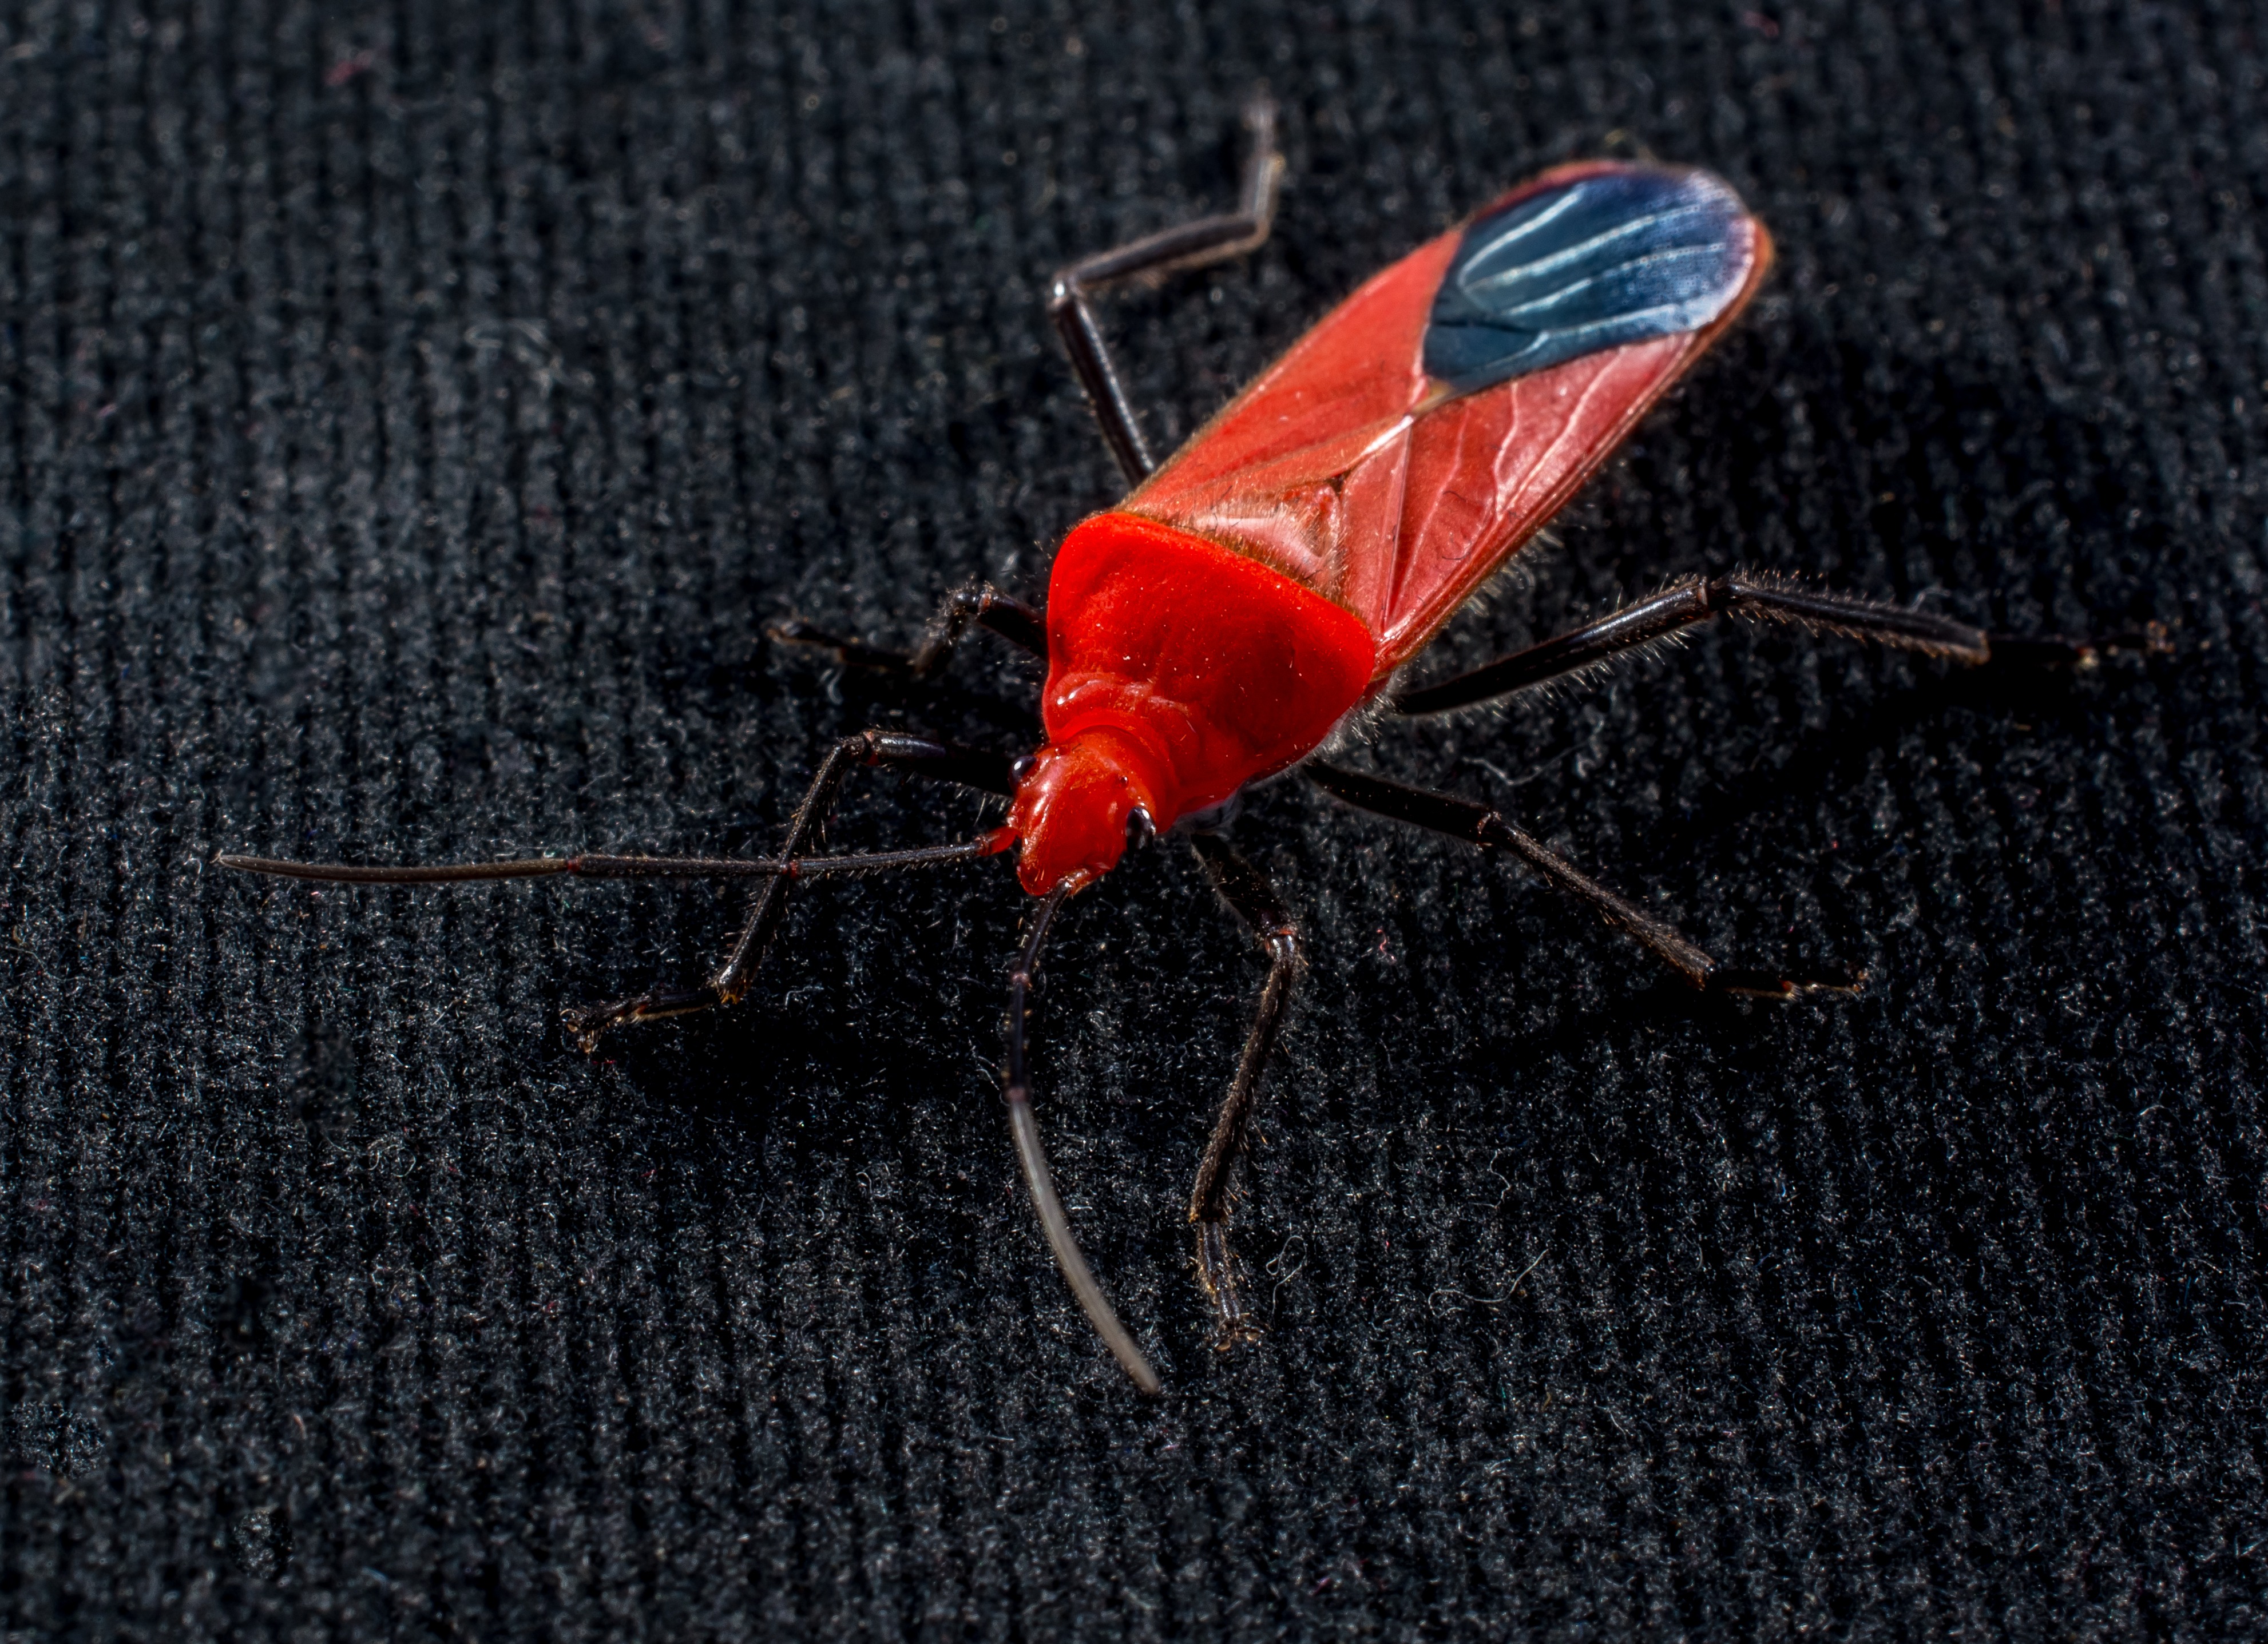
wing, photography, leaf, red, insect, macro, moth, fauna, invertebrate, close up, beetle, macro photography, red beetle